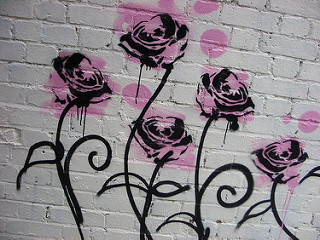
Flower: rose